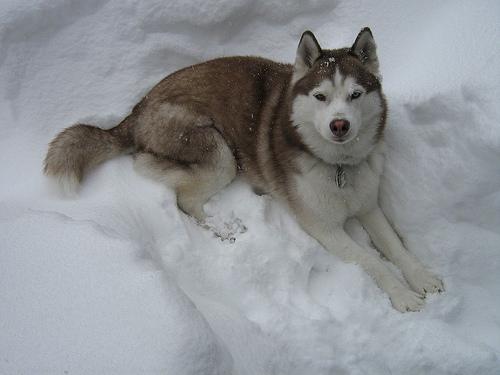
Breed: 1160-n000003-Siberian_husky